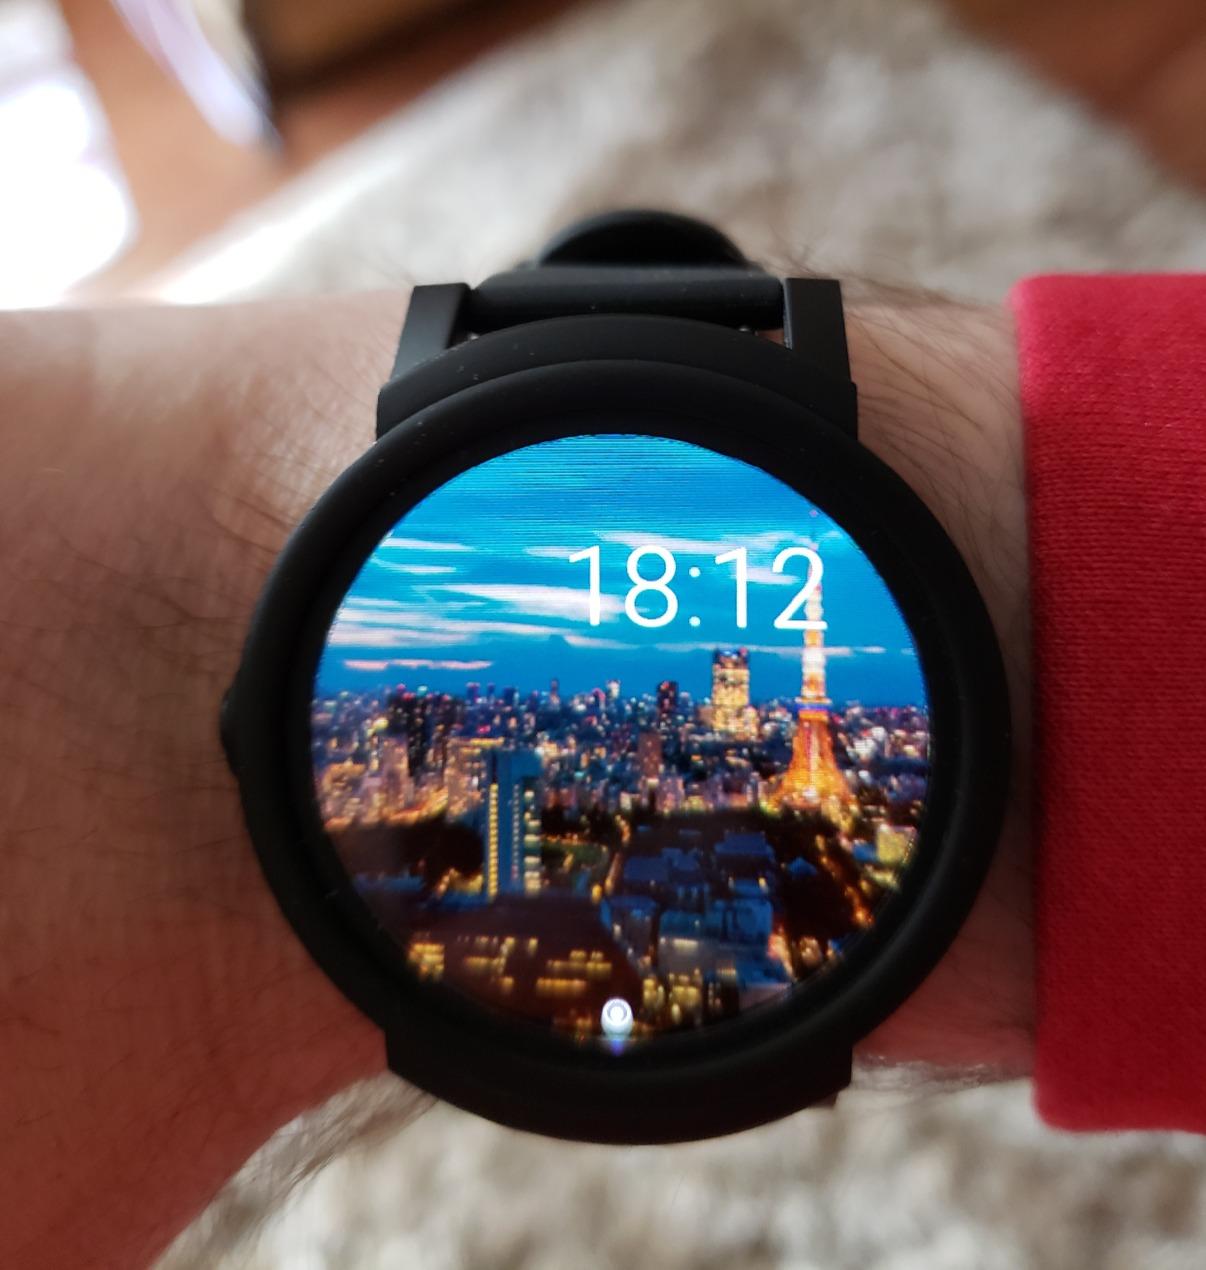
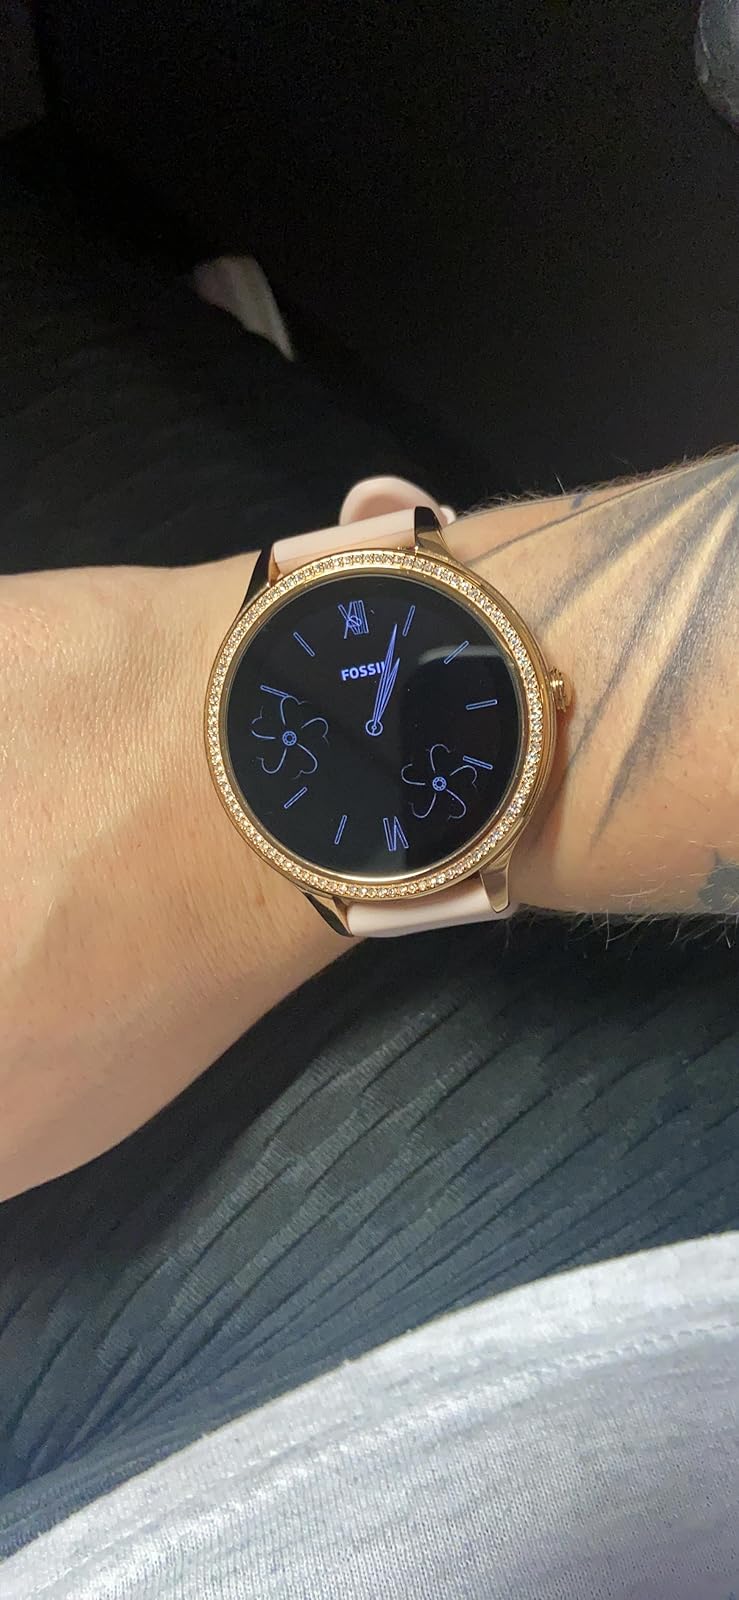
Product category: smartwatch
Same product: no